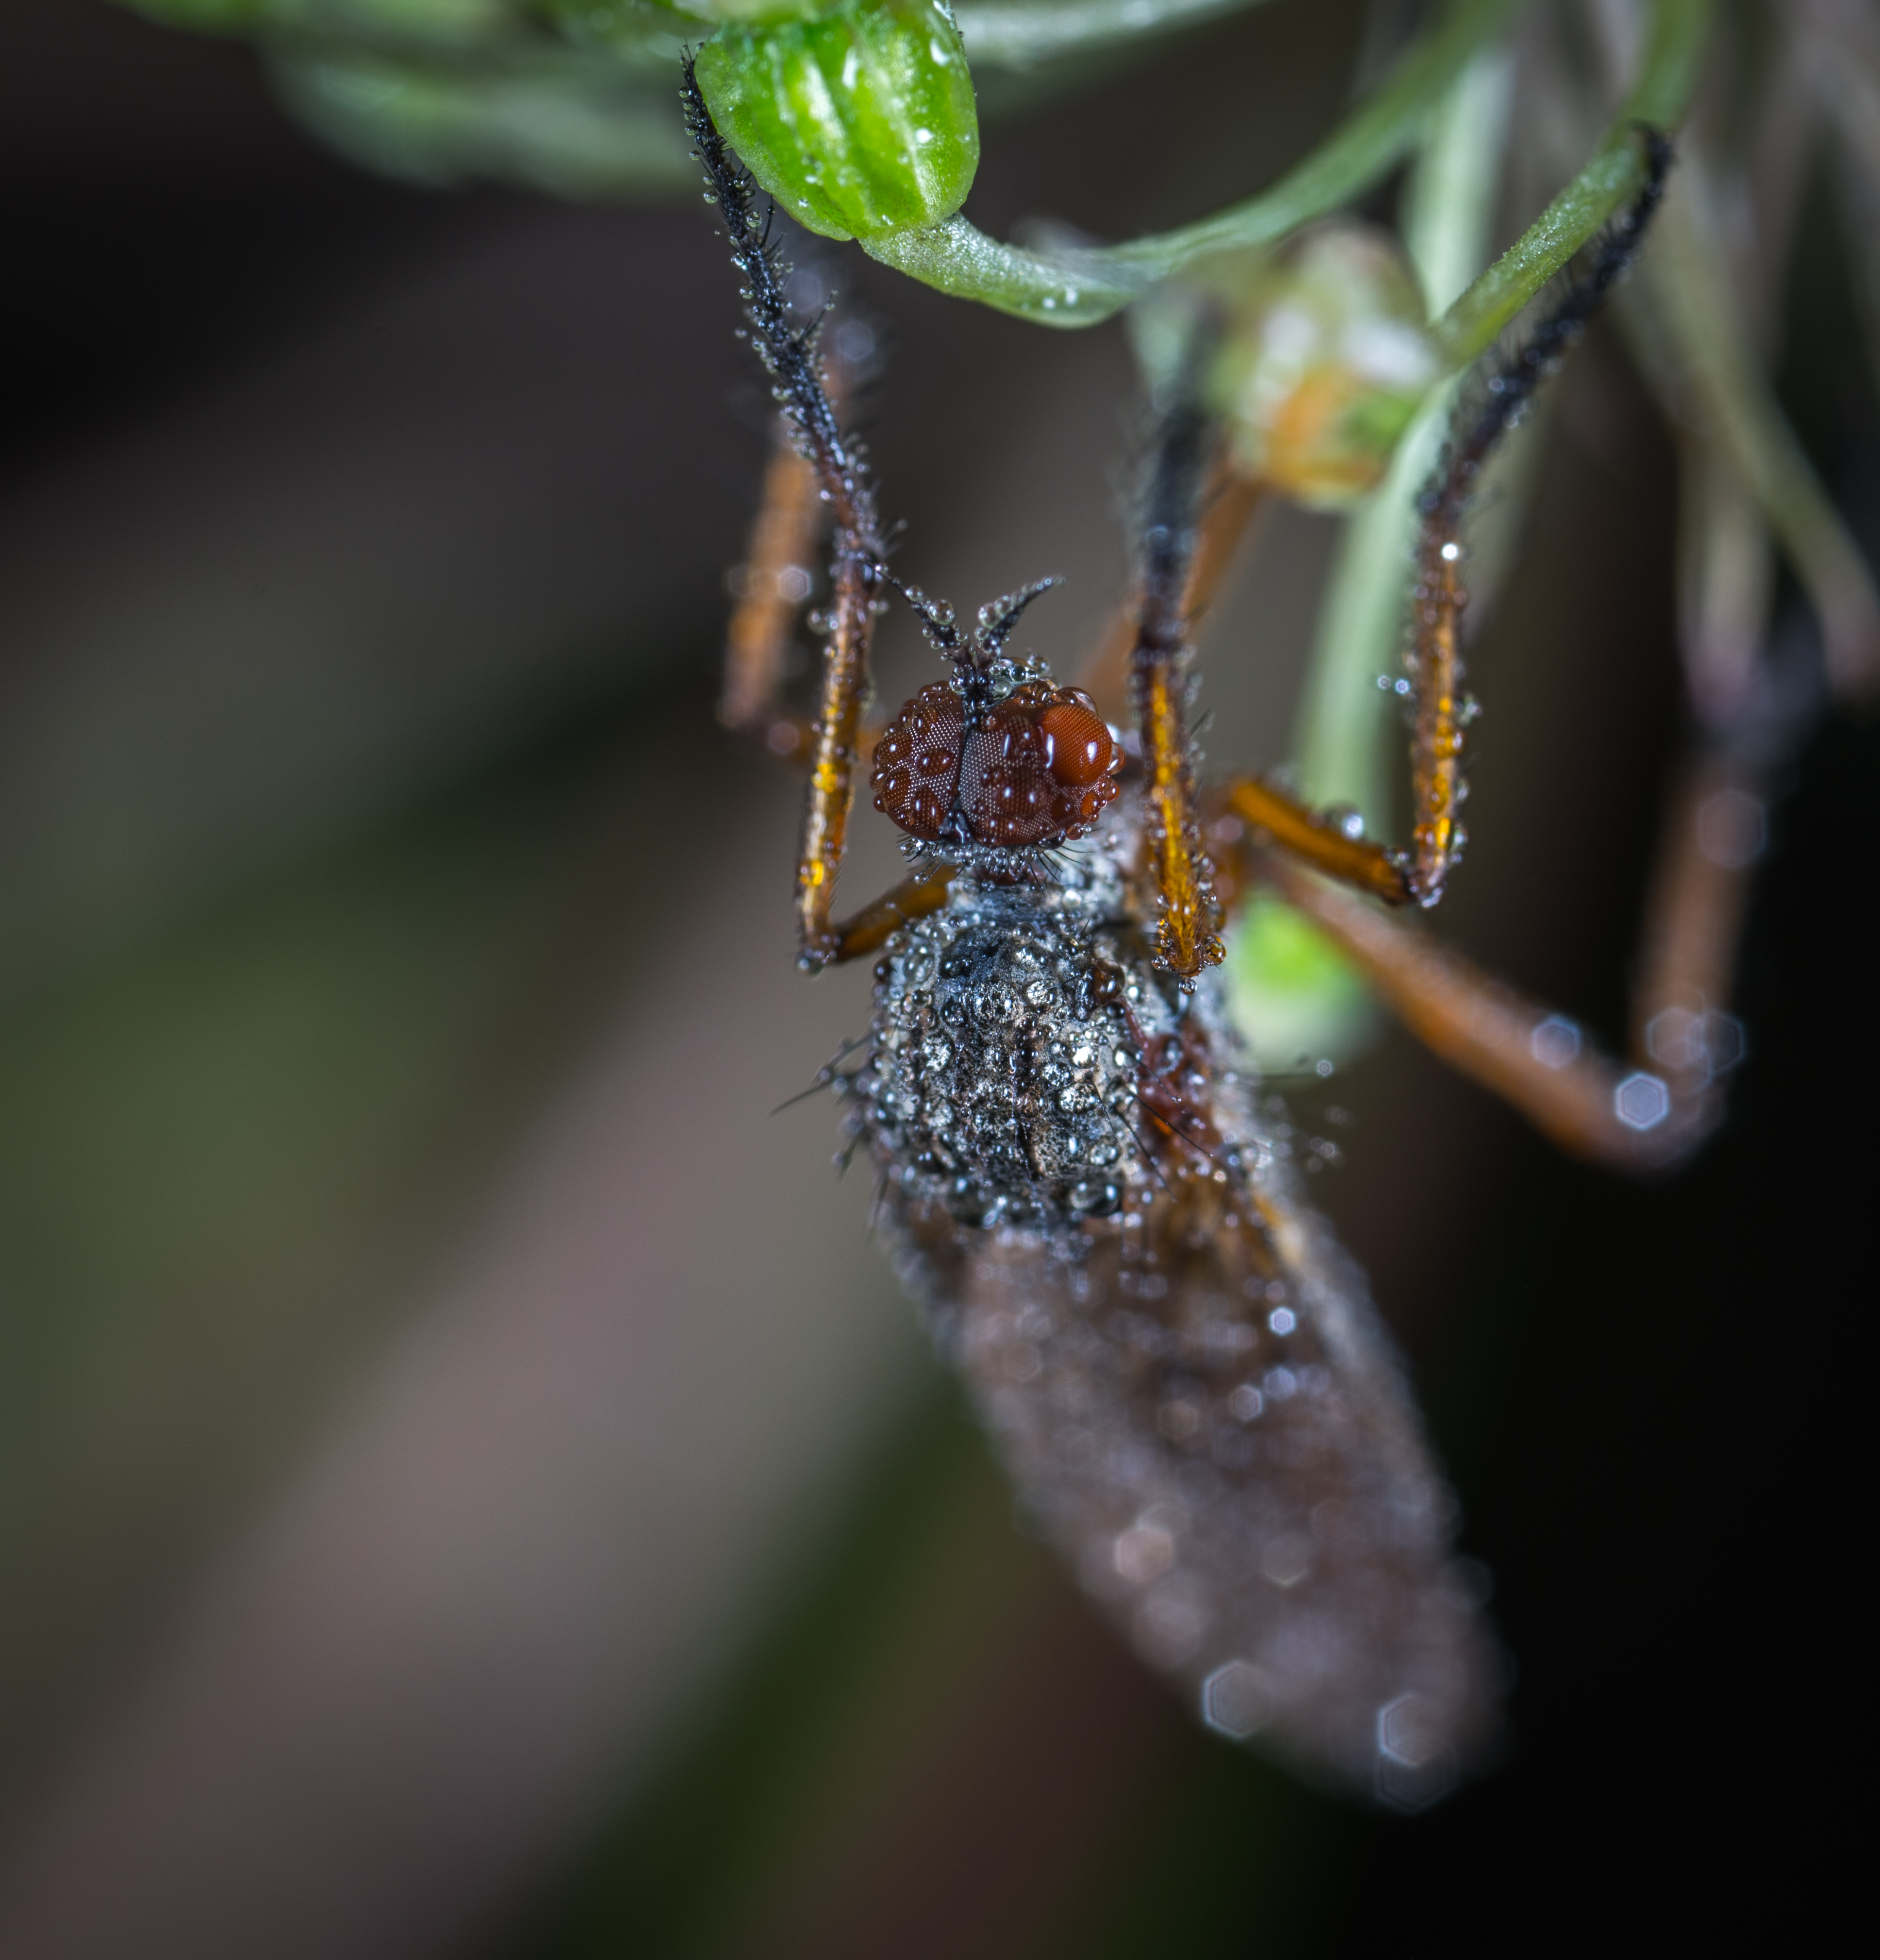
fly, dew, macro, insect, macro photography, pest, membrane winged insect, close up, invertebrate, wildlife, organism, arthropod, moisture, araneus, true bugs, parasite, net winged insects, water, wasp, spider